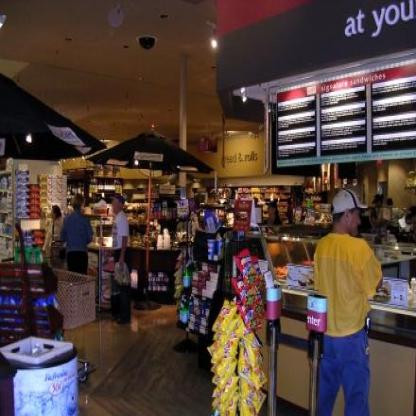
Scene: Indoor